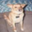
Label: dog